Surfer Joe Summer Festival

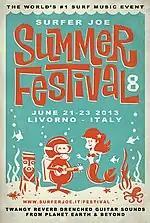
2013 Poster by Fred Lammers

"Location:" Surfer Joe Cafe & Diner, Livorno